CCM (bicycle company)

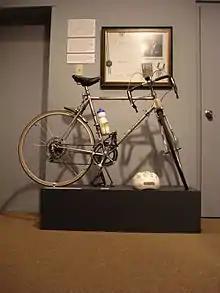
Frank Gross's 1979 CCM Silver Ghost bike on display at the Chatham-Kent Museum, Ontario

The C.C.M. Motor Bicycle was manufactured between 1910 and 1911. Only three are known to exist. Double or twin bar bicycles were produced from around 1917 to 1962. In 1922 the Company introduced the Joycycle, a new three-wheeler.